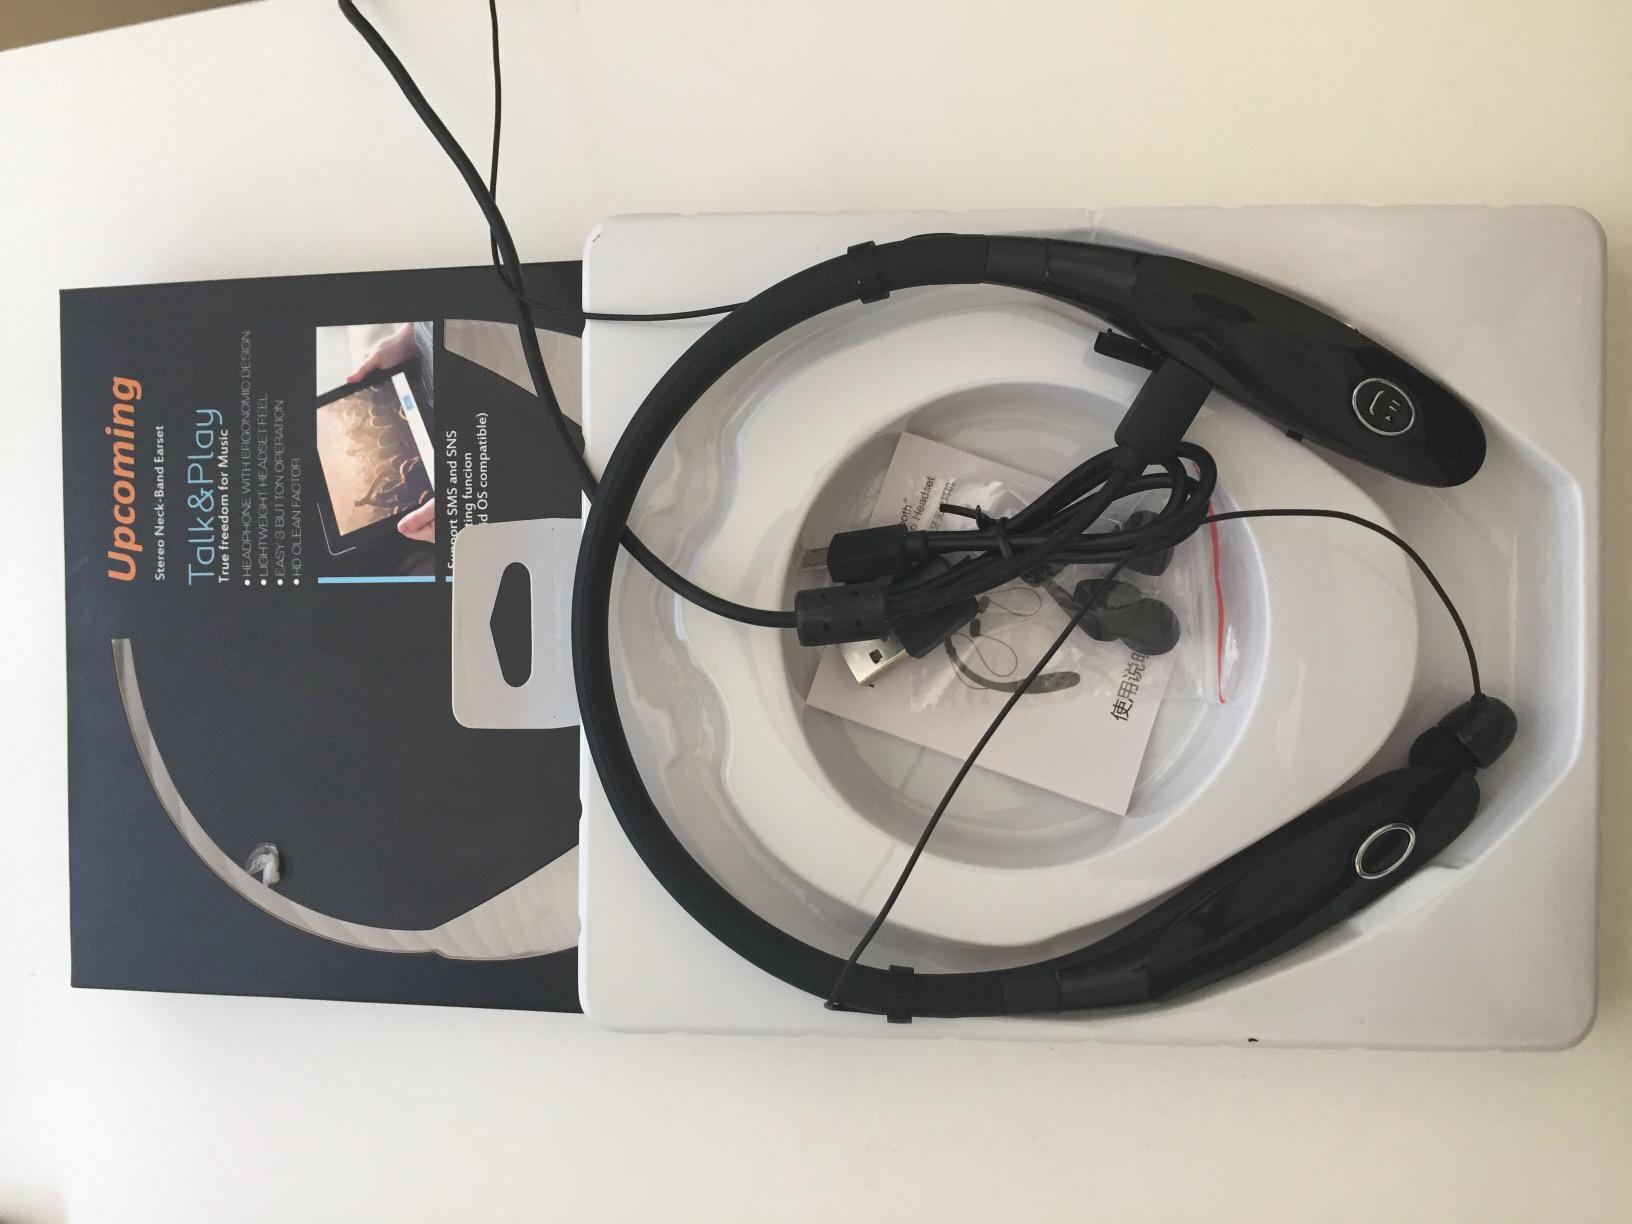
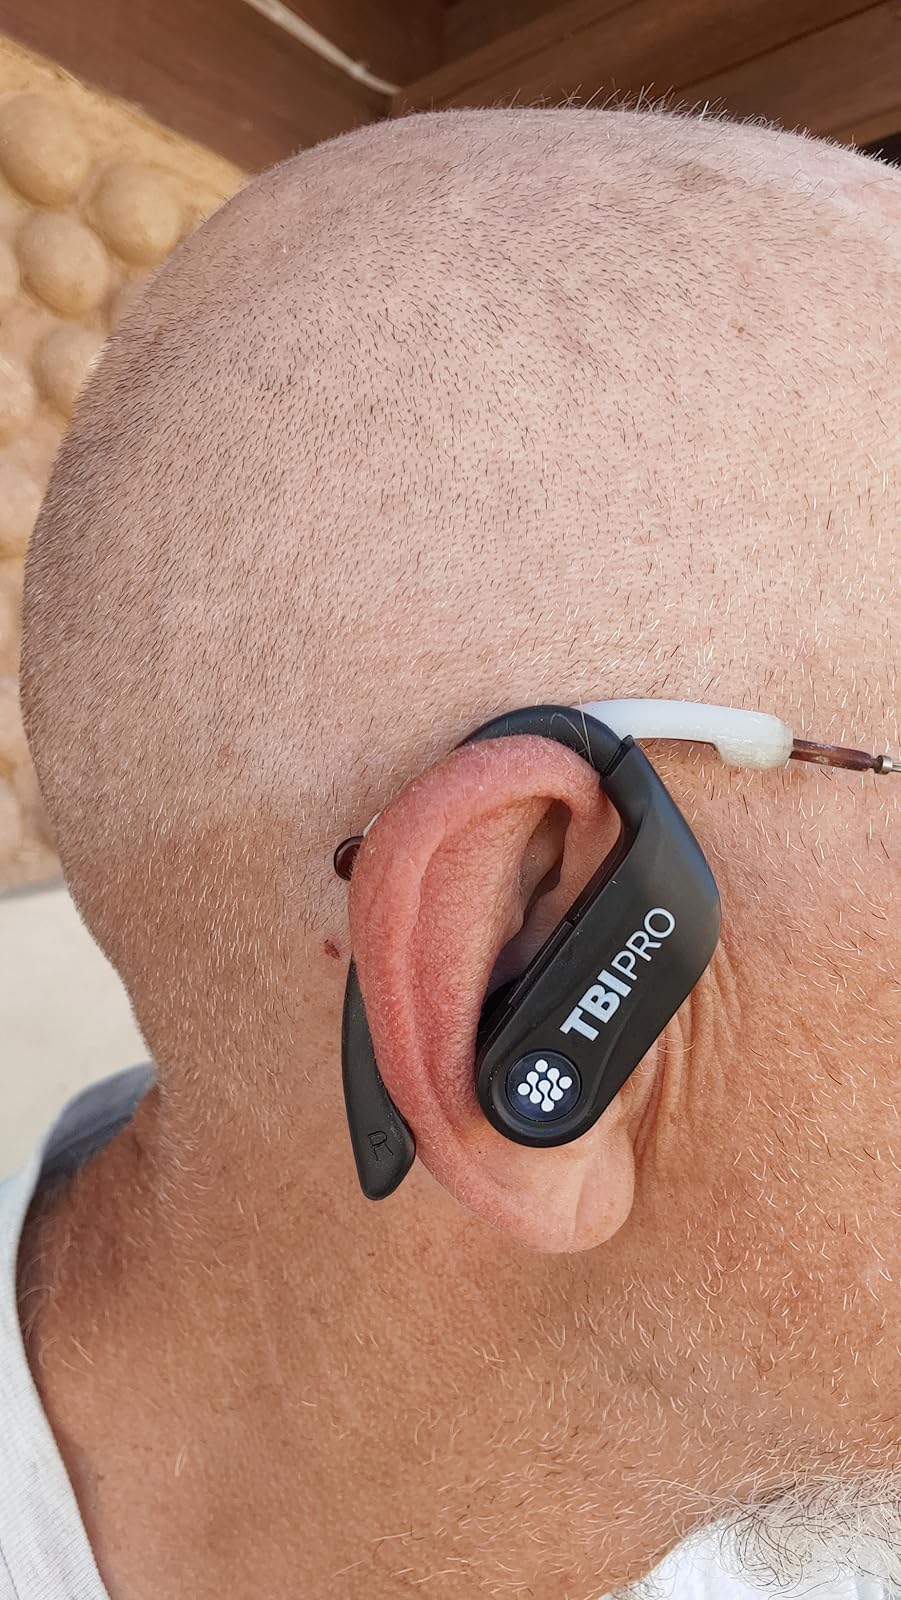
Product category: earbuds
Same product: no